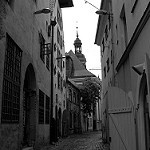
Label: B & W